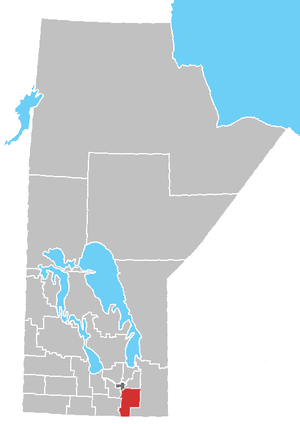
La division Nᵒ 2 est une des divisions de recensement du Manitoba.